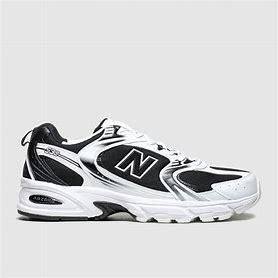
Brand: New
Model: Balance 530